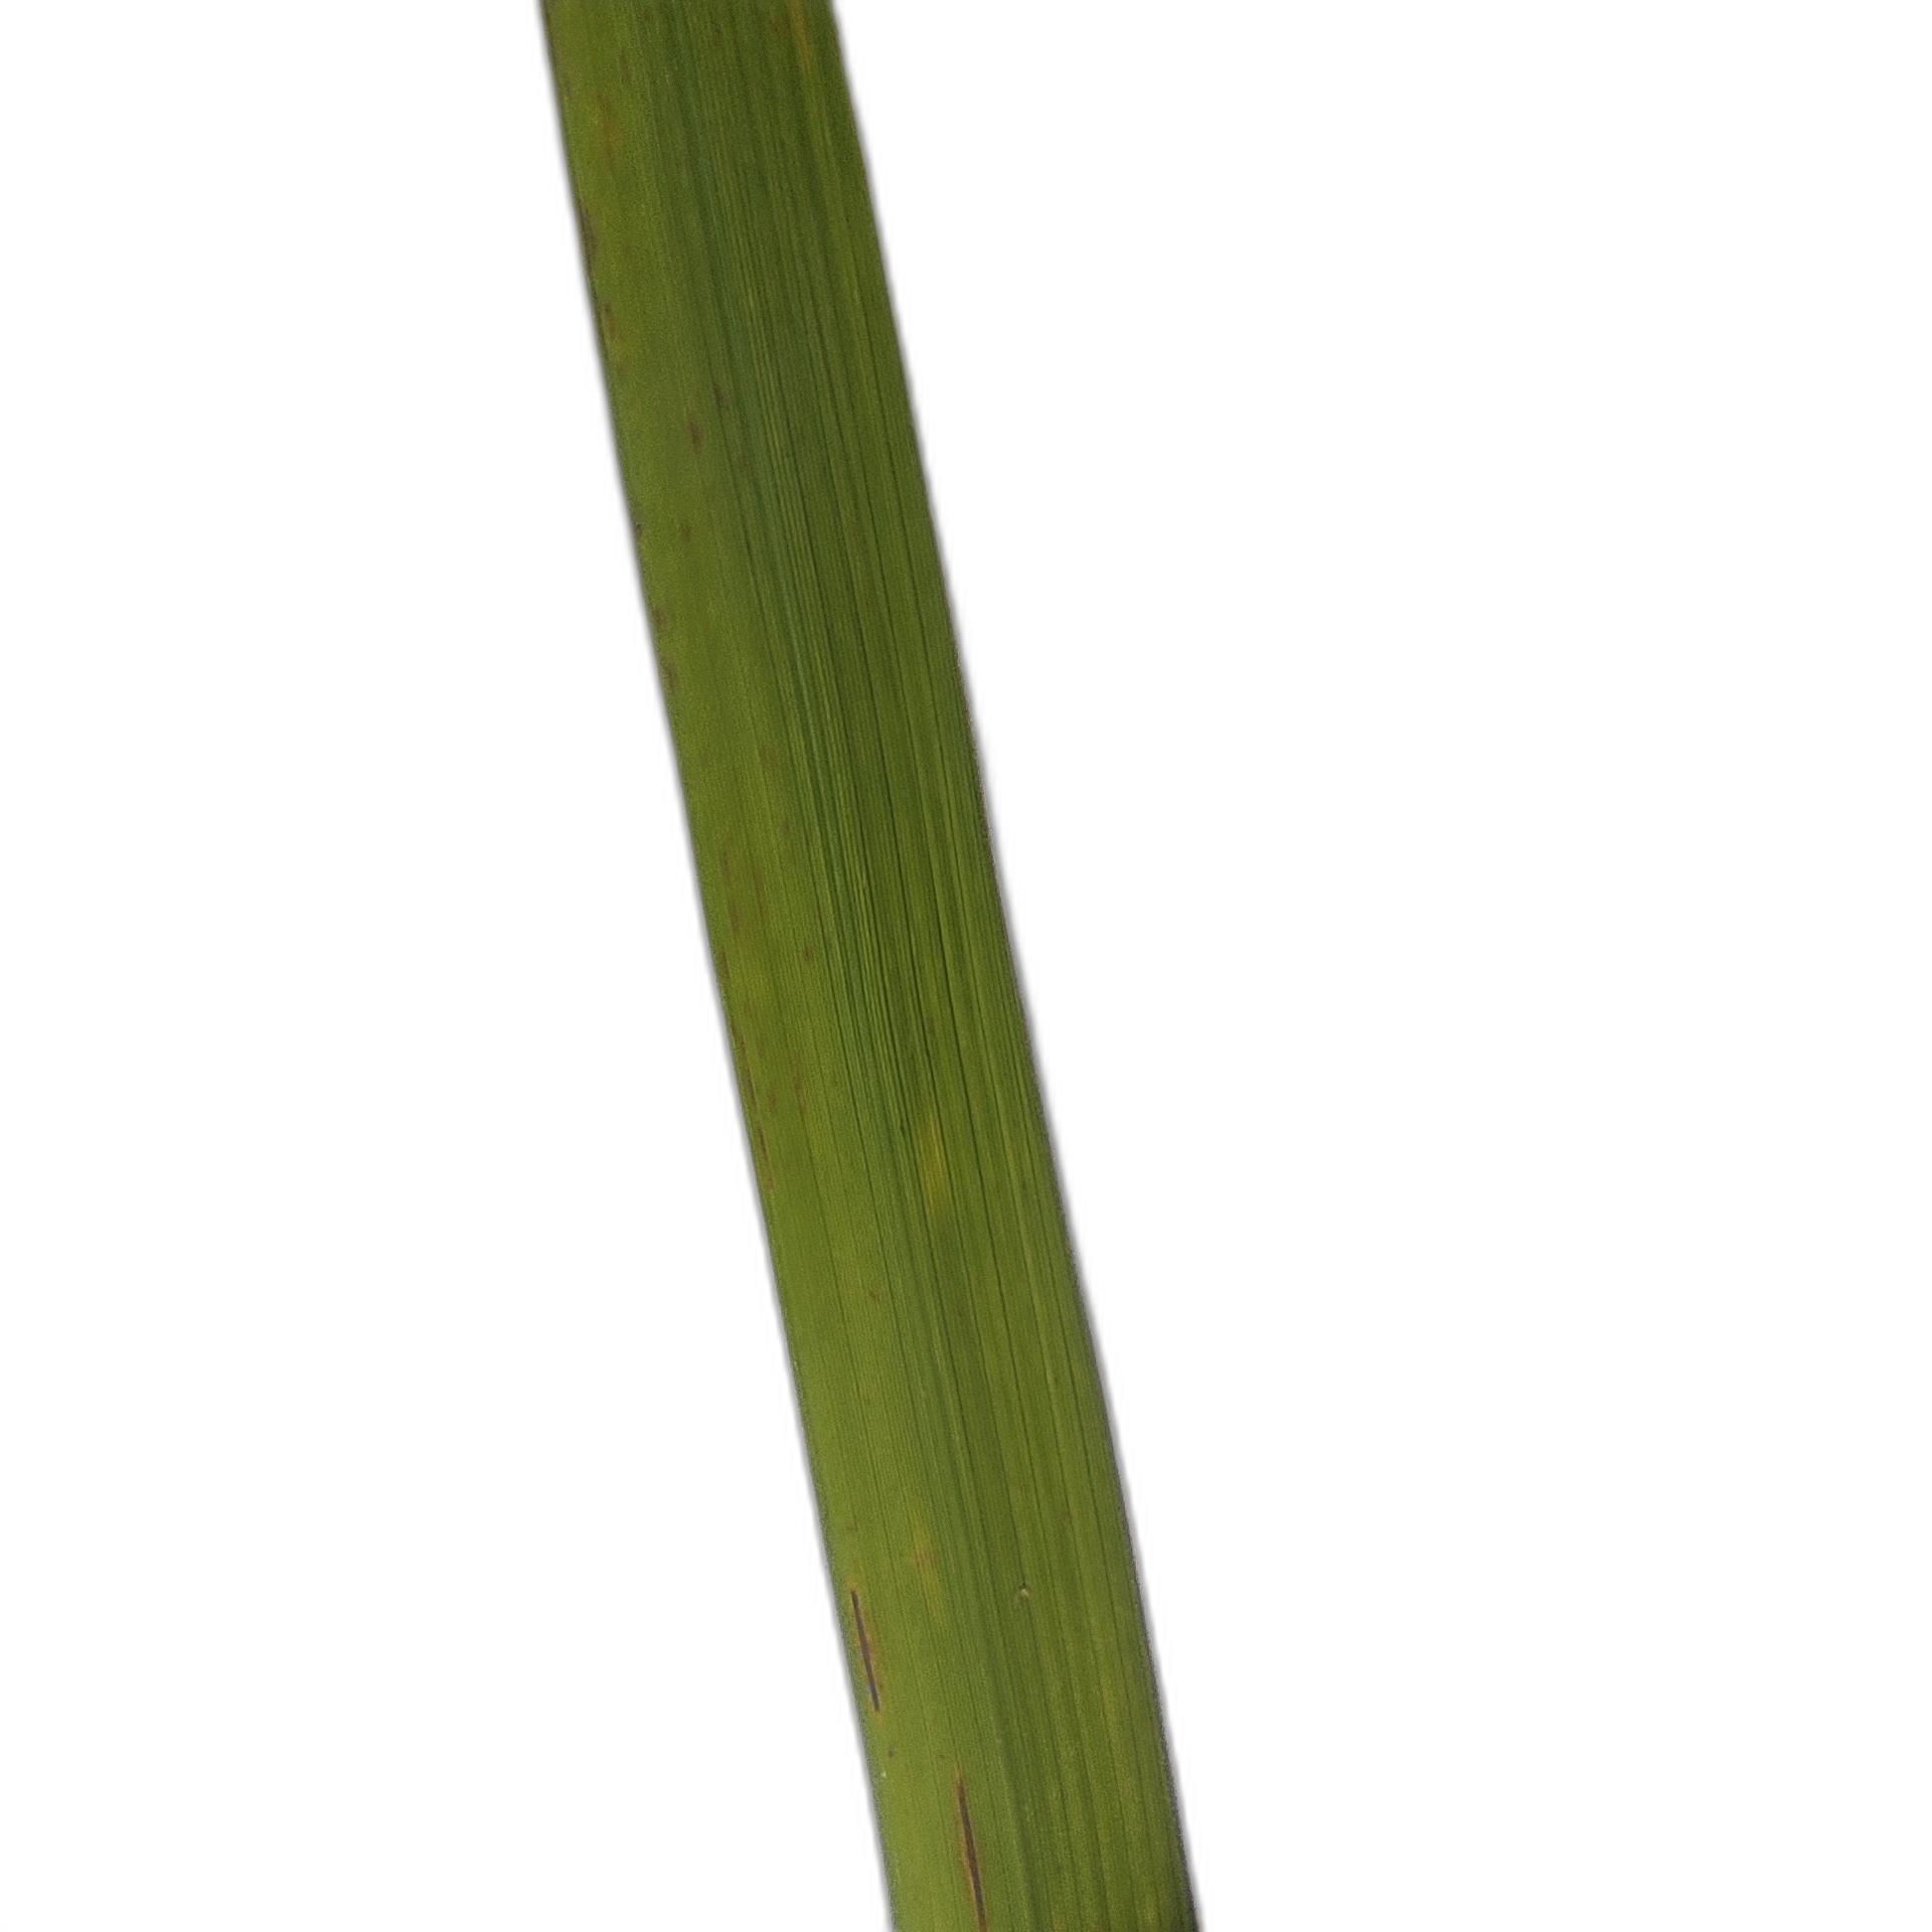
Label: Rice Blast